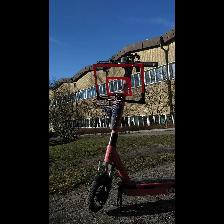
Label: NonHuman